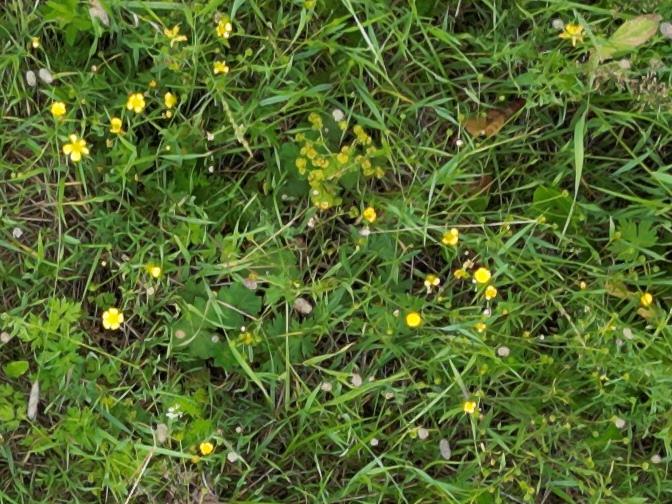
Flowers visible: yarrow flowers,  daisy flowers,  daisy flowers, yarrow flowers, yarrow flowers